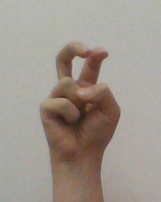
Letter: toot